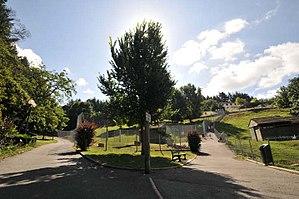
Parc Thivel
Tarare est une commune française, située dans le département du Rhône en région Auvergne-Rhône-Alpes.